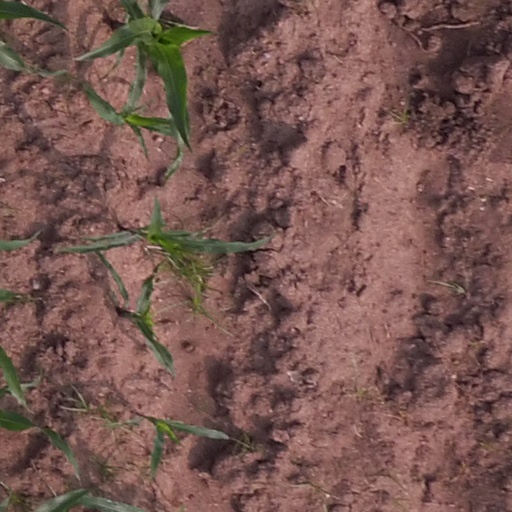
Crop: maize; corn